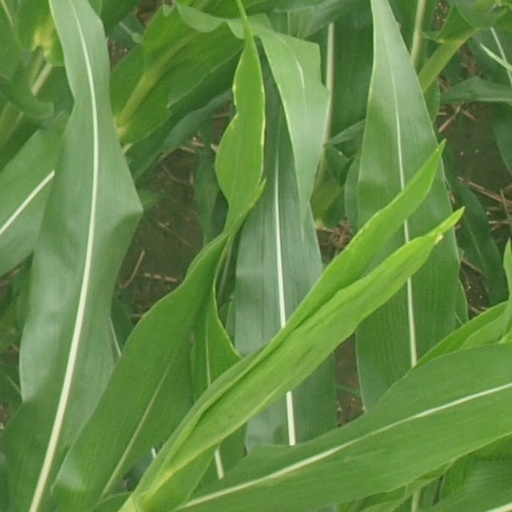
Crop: maize; corn